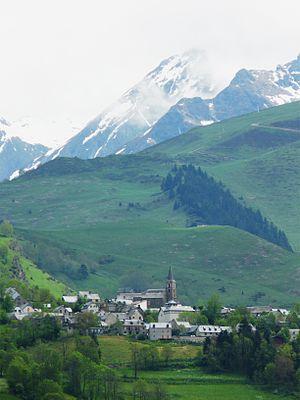
Le village d'Azet, Hautes-Pyrénées, France.
Azet est une commune française située dans le département des Hautes-Pyrénées, en région Occitanie.